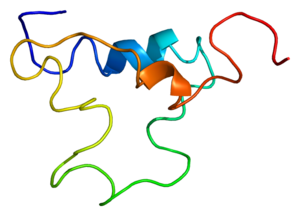
IGF-1
IGF-1 er et peptidhormon, hvis molekylære struktur ligner insulins. IGF-1 spiller en vigtig rolle i barndommens vækst og har anabolske effekter hos voksne. Når væksthormon udledes i blodet fra forlappen i hypofysen stimulerer det syntesen af IGF-1 i leveren.